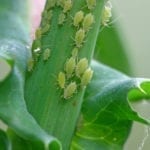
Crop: unknown
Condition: citrus_canker